Song of the Sea (1952 film)

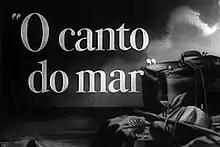

Song of the Sea is a 1952 Brazilian drama film directed by Alberto Cavalcanti and starring Luiz Andrade. It was entered into the 1954 Cannes Film Festival.